Robert Earle

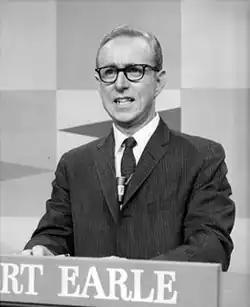
Earle hosting the "College Bowl", c. 1960s

Robert Earle (January 5, 1926 – June 5, 2019) was a host of "G.E. College Bowl," an American game show that was broadcast first by CBS, later by NBC. Earle was the second host of the show, succeeding Allen Ludden, who left the show in 1962 to host "Password." Earle hosted "College Bowl" during the first NBC run, from 1962 to 1970.